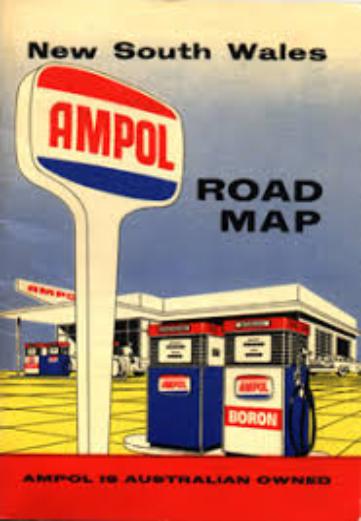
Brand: Ampol
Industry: Others